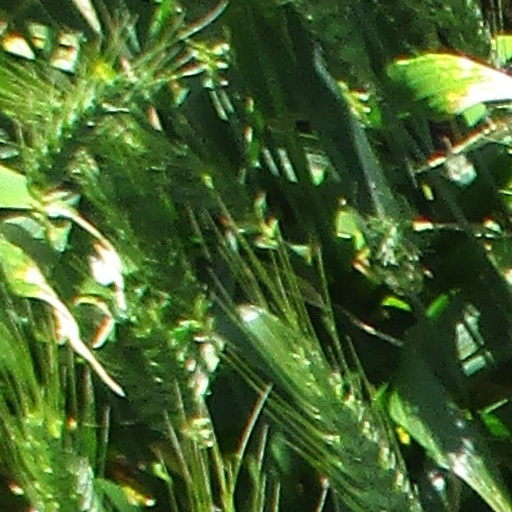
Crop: wheat